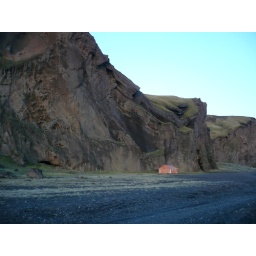
This little house was all by itself at the end of a long black sandy road.